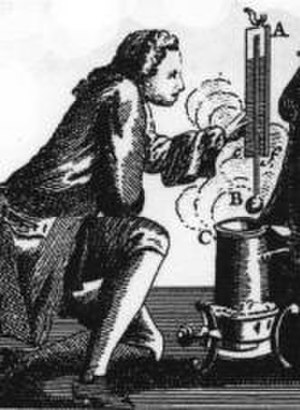
Gabriel Daniel Fahrenheit
Gabriel Daniel Fahrenheit var en tysk fysiker, der udviklede Fahrenheit-skalaen.